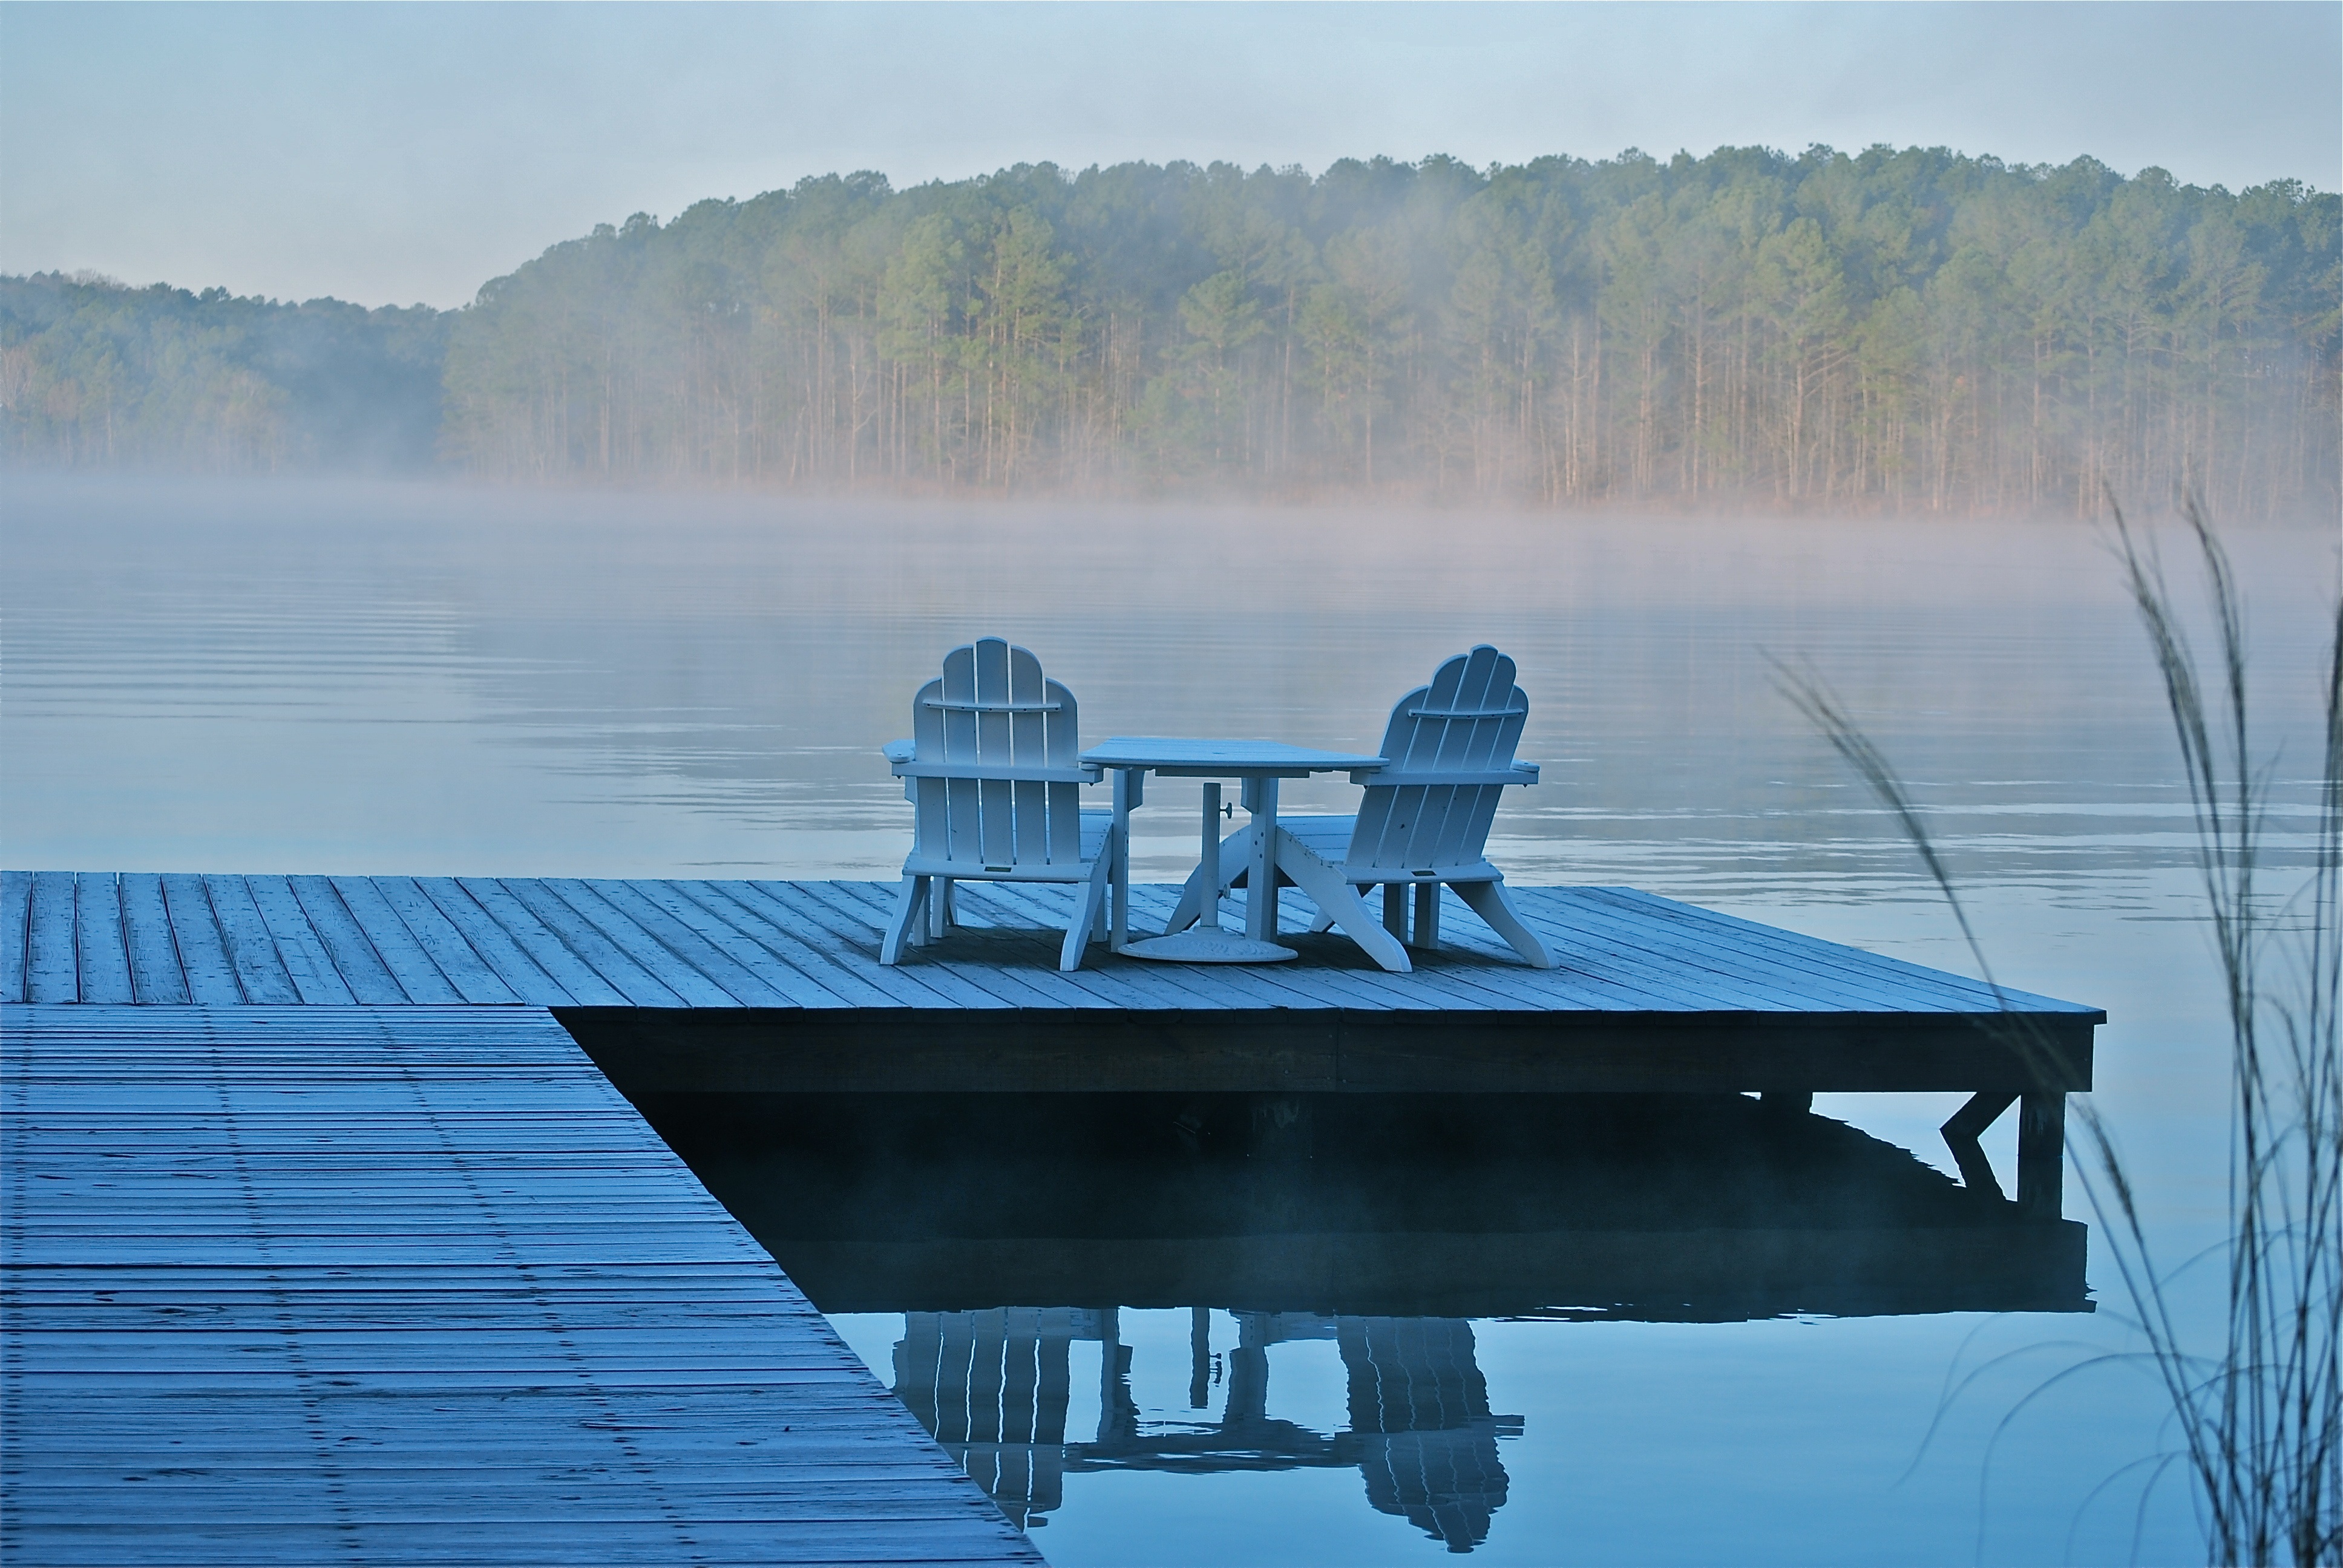
sea, water, ocean, winter, dock, sunshine, sun, boat, sunlight, morning, lake, vacation, reflection, vehicle, relax, tranquil, umbrella, bay, blue, happy, lake house, atmospheric phenomenon